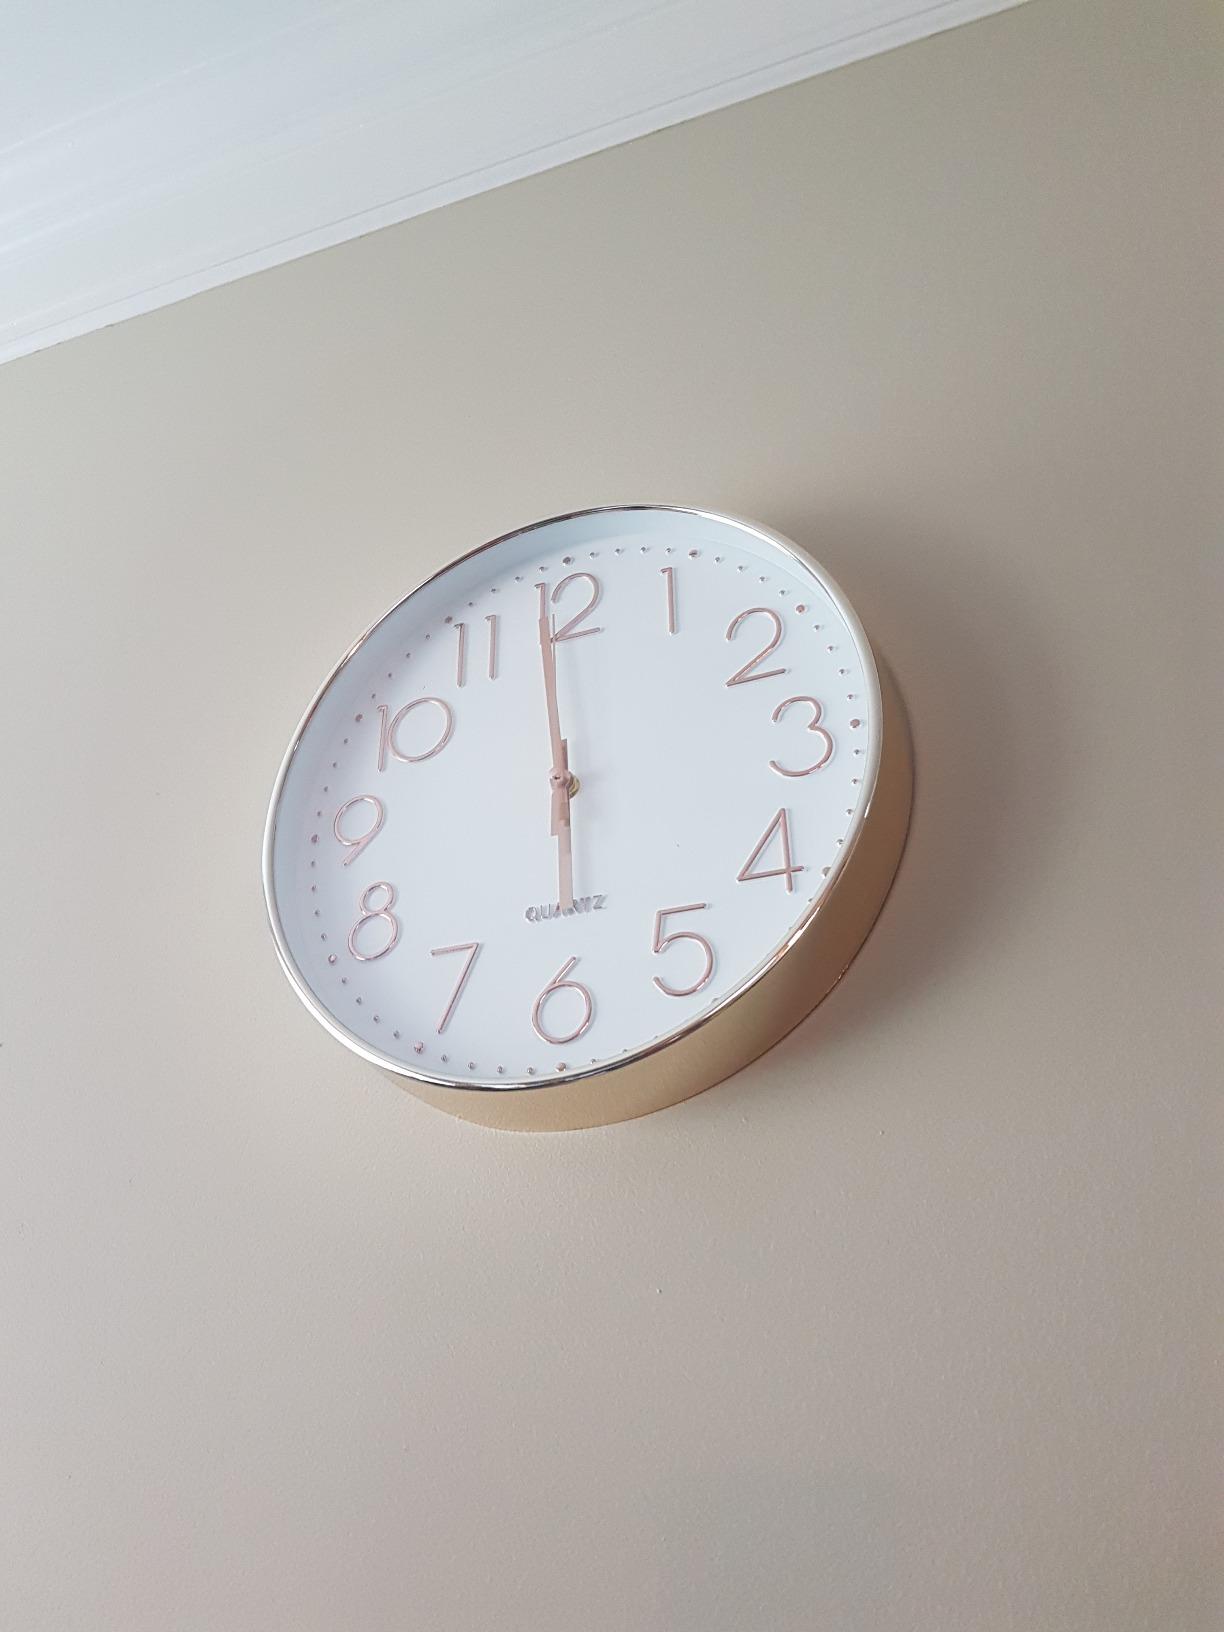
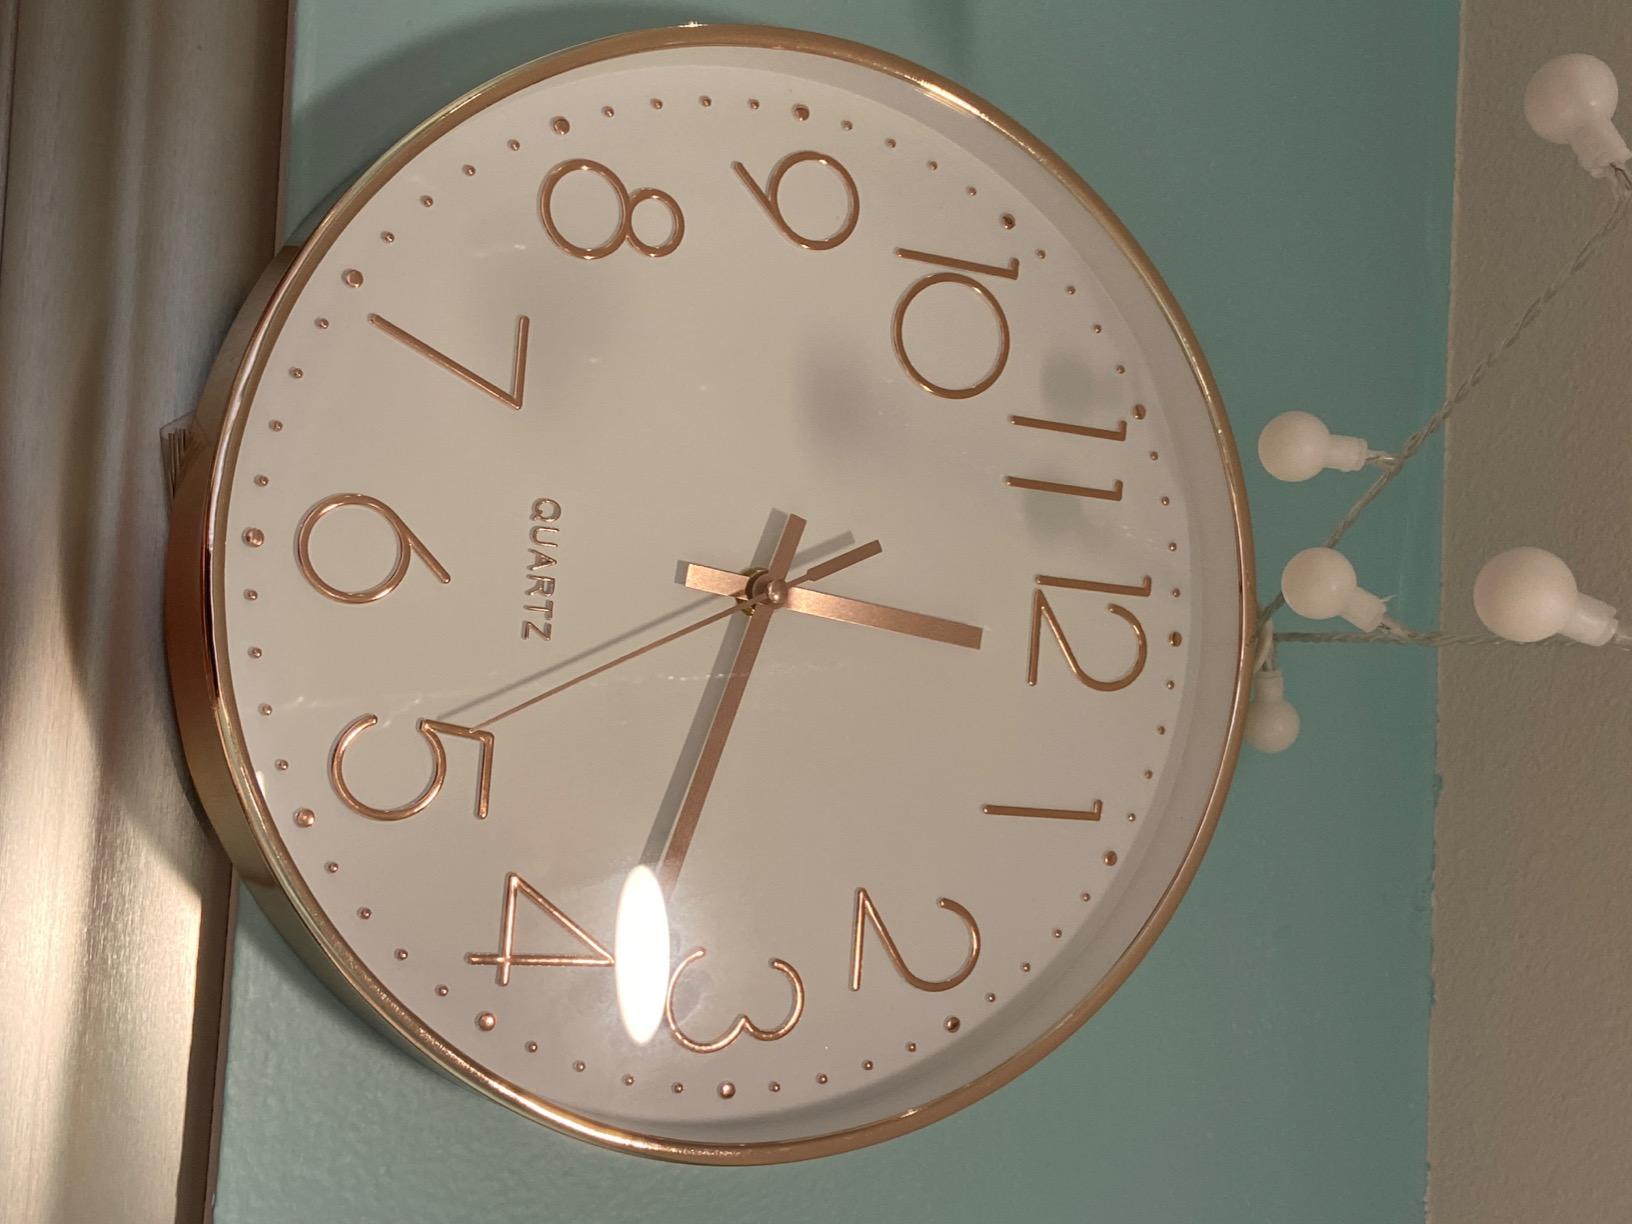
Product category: clock
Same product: yes